Marie-Madeline Blouin

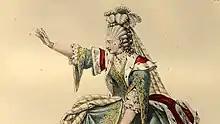
Marie-Madeleine Dubois (1746-1779) comédienne de la Comédie-Française.jpg

She was engaged at the Comédie-Française in 1759. She became a Sociétaires of the Comédie-Française in 1761. She retired in 1773.